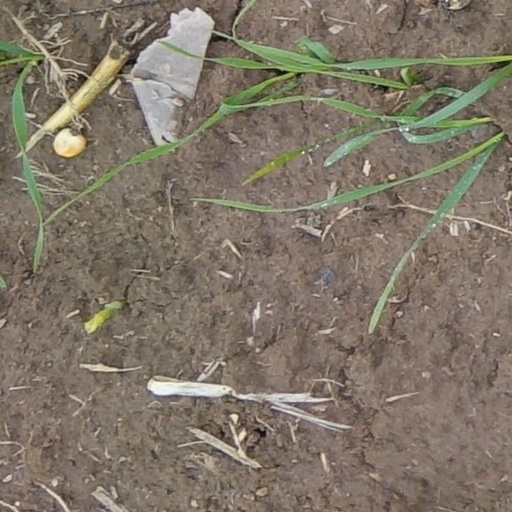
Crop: wheat